Battle of Bamba

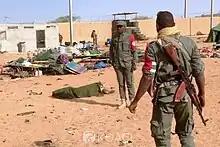
Malian soldiers in Bamba after the attack

On April 6, 2020, jihadist militants from the al-Qaeda linked Jama'at Nasr al-Islam wal Muslimin (JNIM) attacked a secluded Malian military base in Bamba, killing dozens of Malian soldiers. A raid in retribution the following day killed JNIM leader Abu Yahya al-Jizari.